Morphology (architecture and engineering)

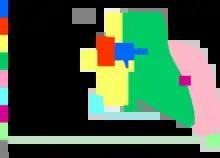
Visual representation of Ullman and Harris' 1945 Multiple Nuclei Model

Morphology in architecture is the study of the evolution of form within the built environment. Often used in reference to a particular vernacular language of building, this concept describes changes in the formal syntax of buildings and cities as their relationship to people evolves and changes. Often morphology describes processes, such as in the evolution of a design concept from first conception to production, but can also be understood as the categorical study in the change of buildings and their use from a historical perspective. Similar to genres of music, morphology concertizes 'movements' and arrives at definitions of architectural 'styles' or typologies. Paradoxically morphology can also be understood to be the qualities of a built space which are style-less or irreducible in quality.